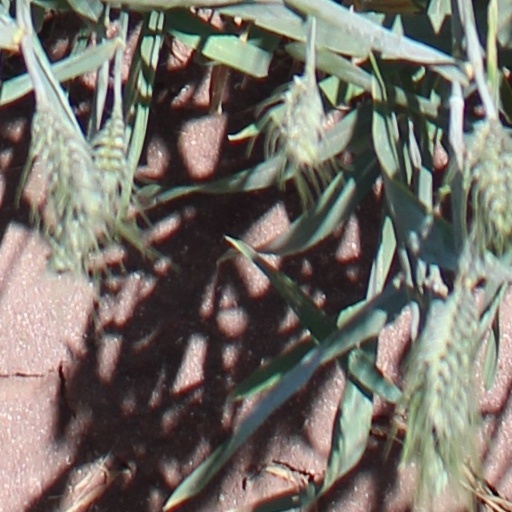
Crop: wheat